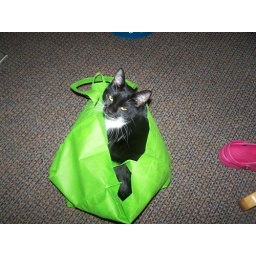
Our cat in the bag